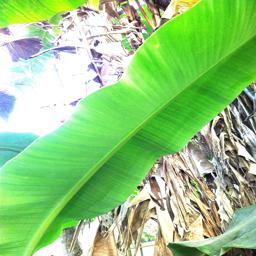
Label: JAHAJI LEAF